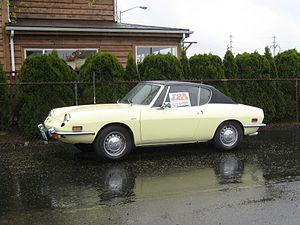
La Fiat 850 Spider est une petite voiture décapotable commercialisée par le constructeur italien Fiat Auto de 1965 à 1973.